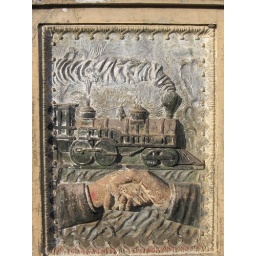
on the wall of a building in Xela, Guatemala